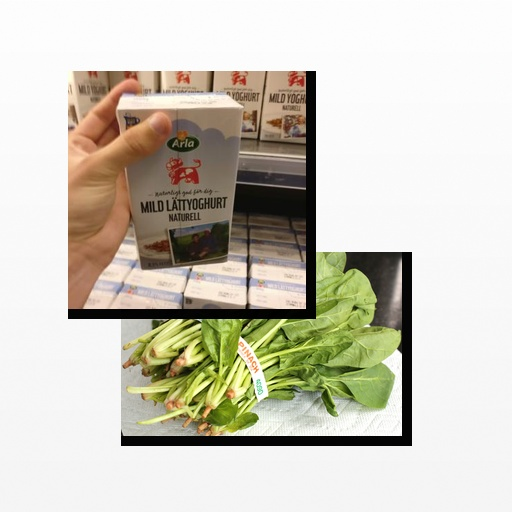
Food items: natural_low_fat_yogurt, spinach